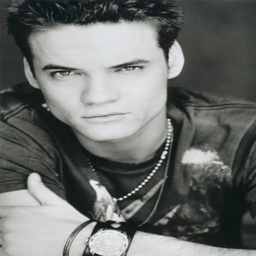
the first thing i notice is their eyes and smile .